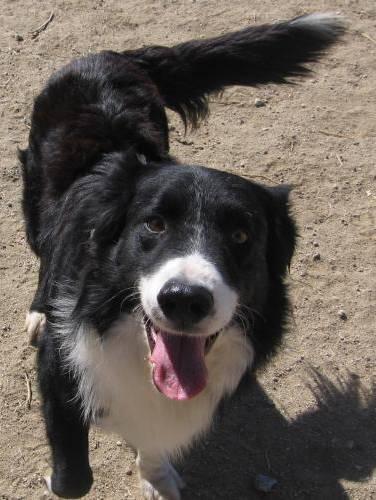
dog